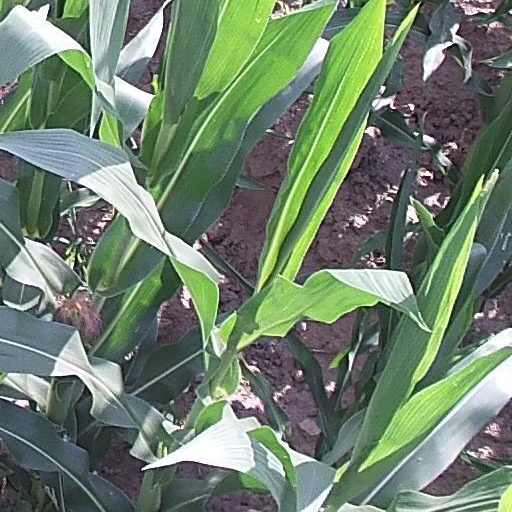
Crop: maize; corn